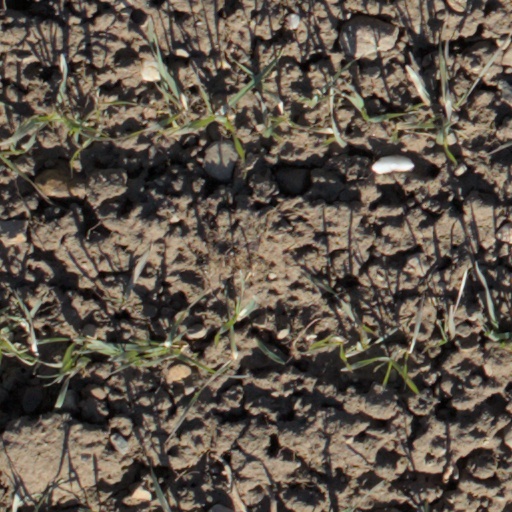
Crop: wheat